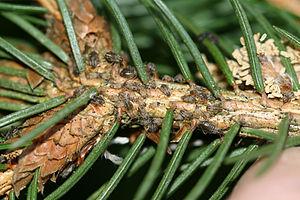
Le Mélézitose est un triholoside présent dans le miel, les miellats et la sève de nombreux arbres et plantes.